Wylarah

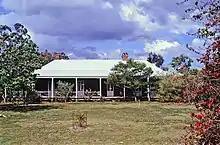
Wylarah, 1992

The homestead is a single-storeyed, single-skinned timber building with a corrugated galvanised iron roof. The plan is unusual. It has a verandah on three sides, and a U-shaped hipped roof, encircling a double pitch over the central hall.